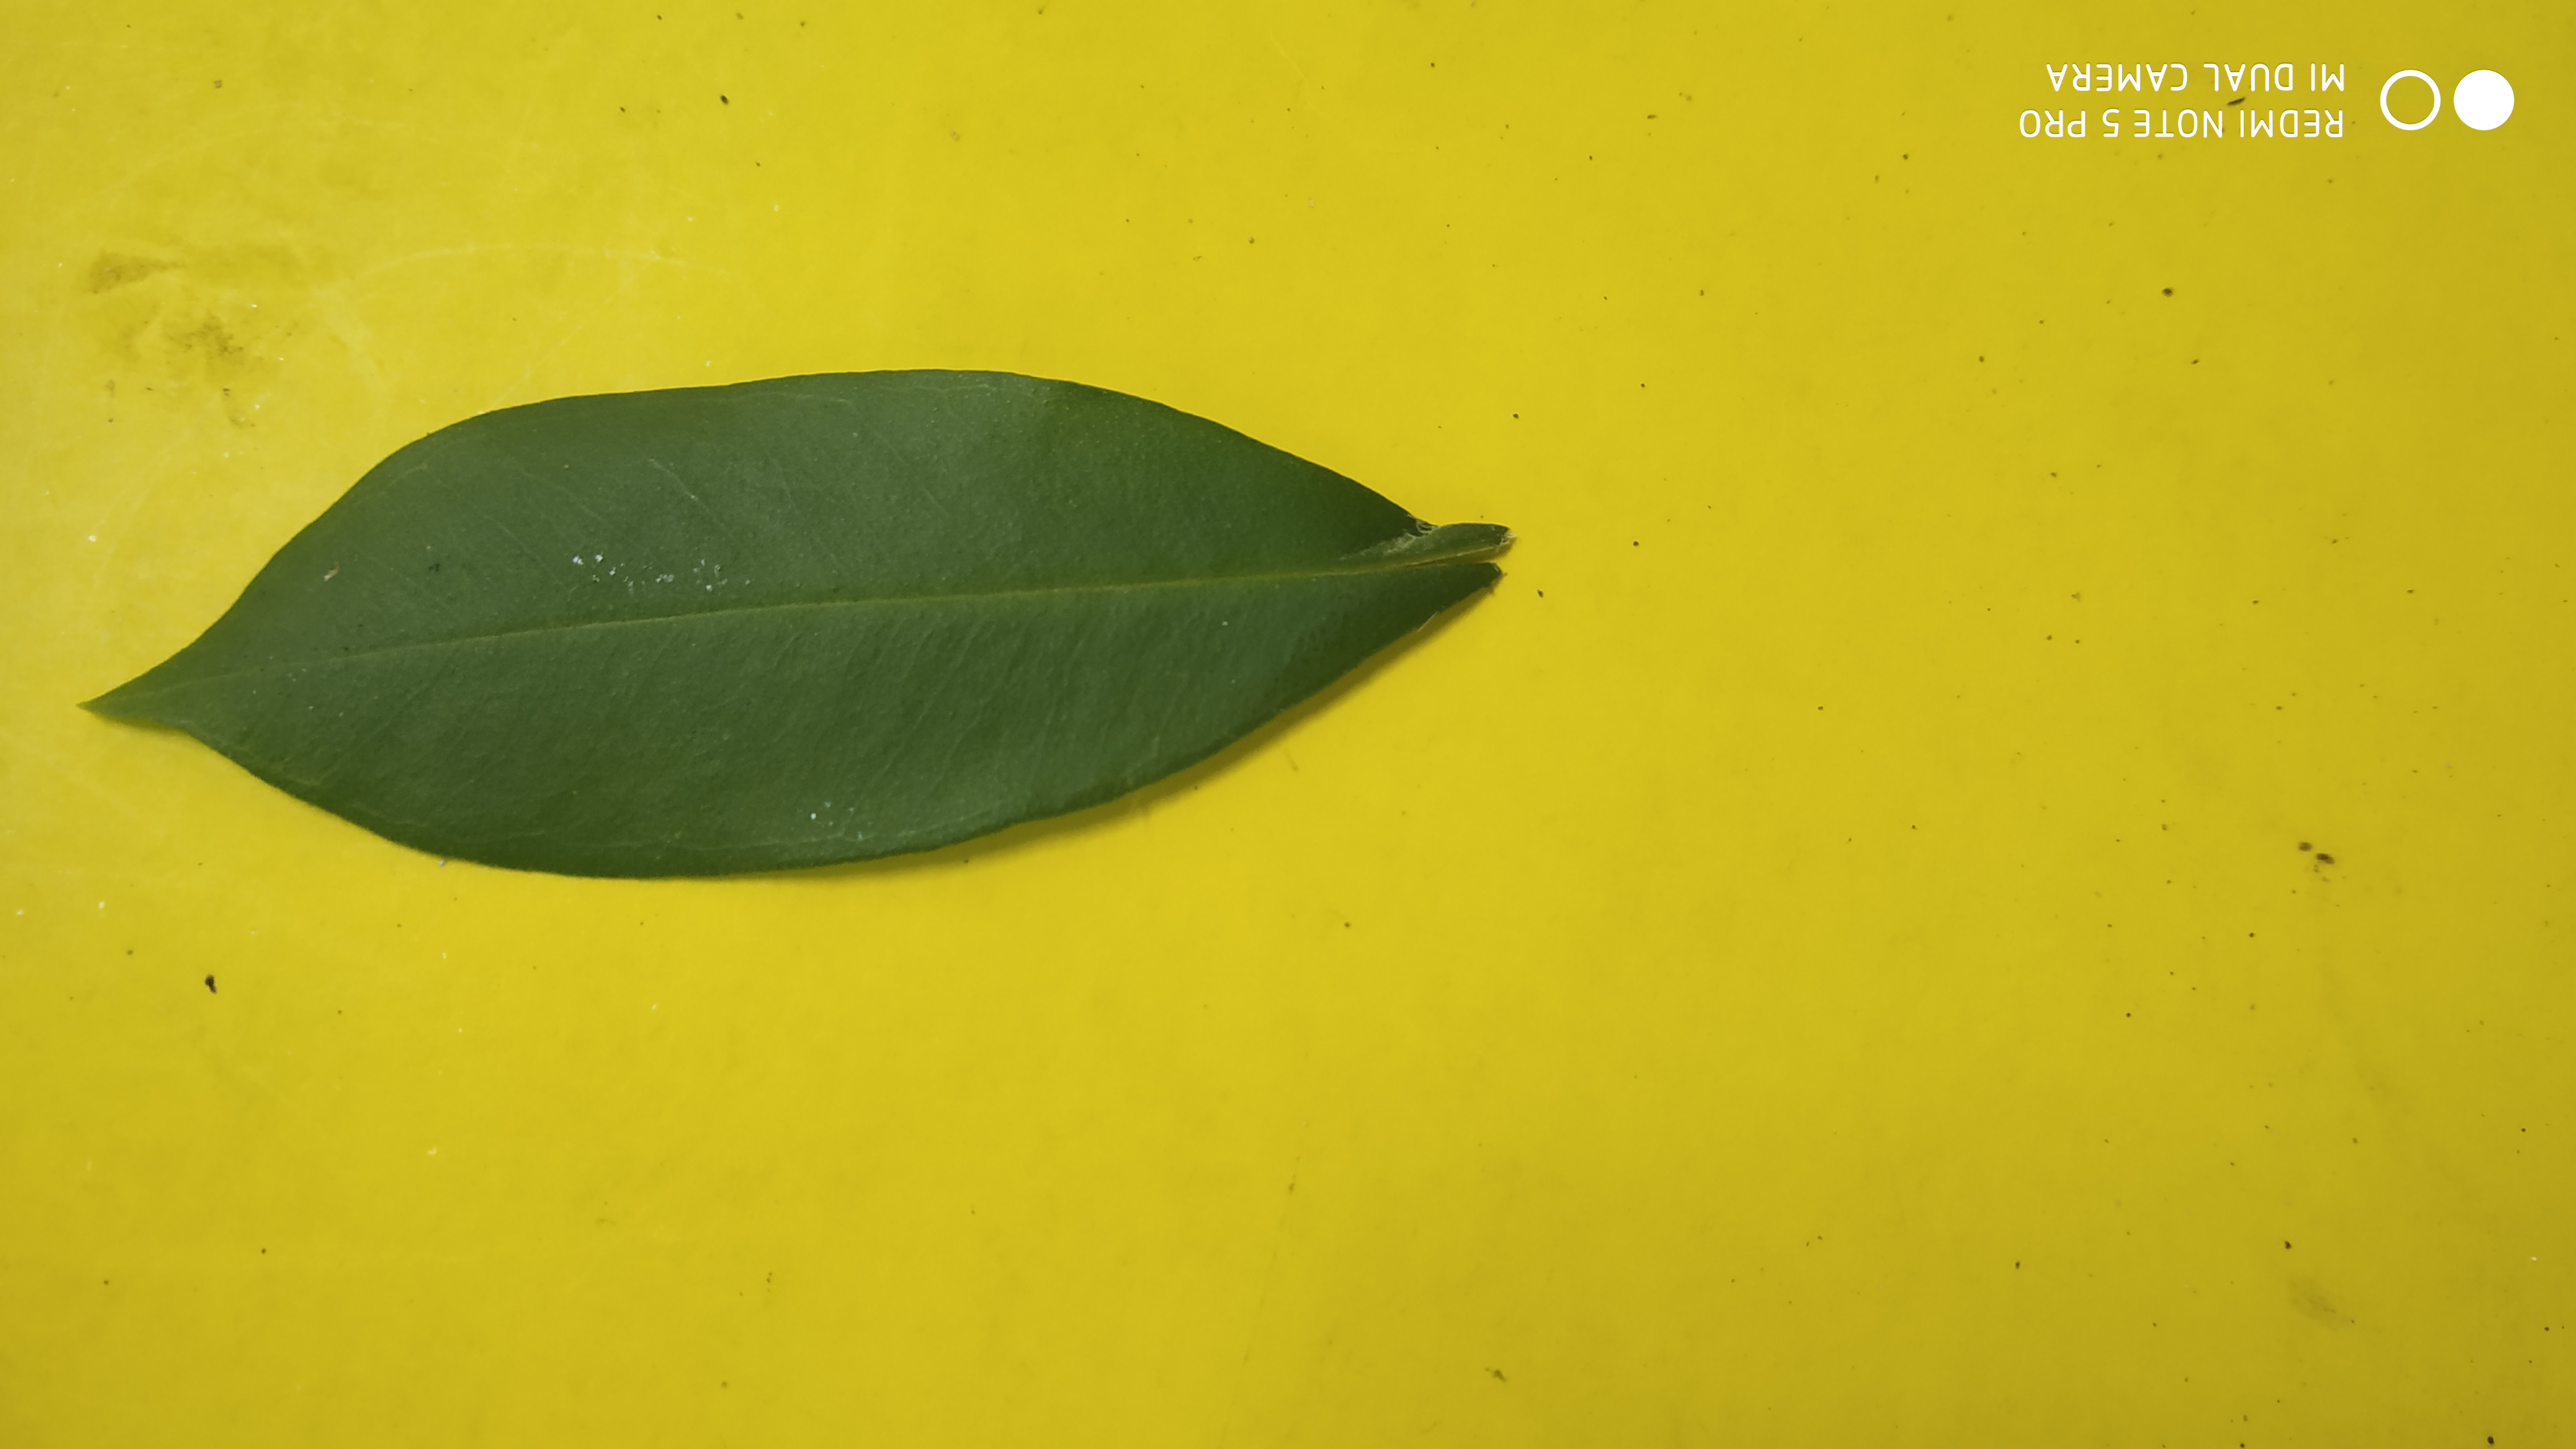
Plant: Nerale